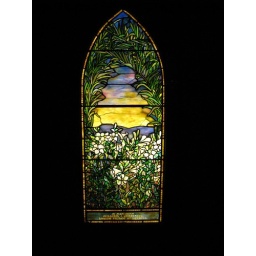
Stained glass windows in the Smith Museum and Dreihaus Gallery at Navy Pier in downtown Chicago.